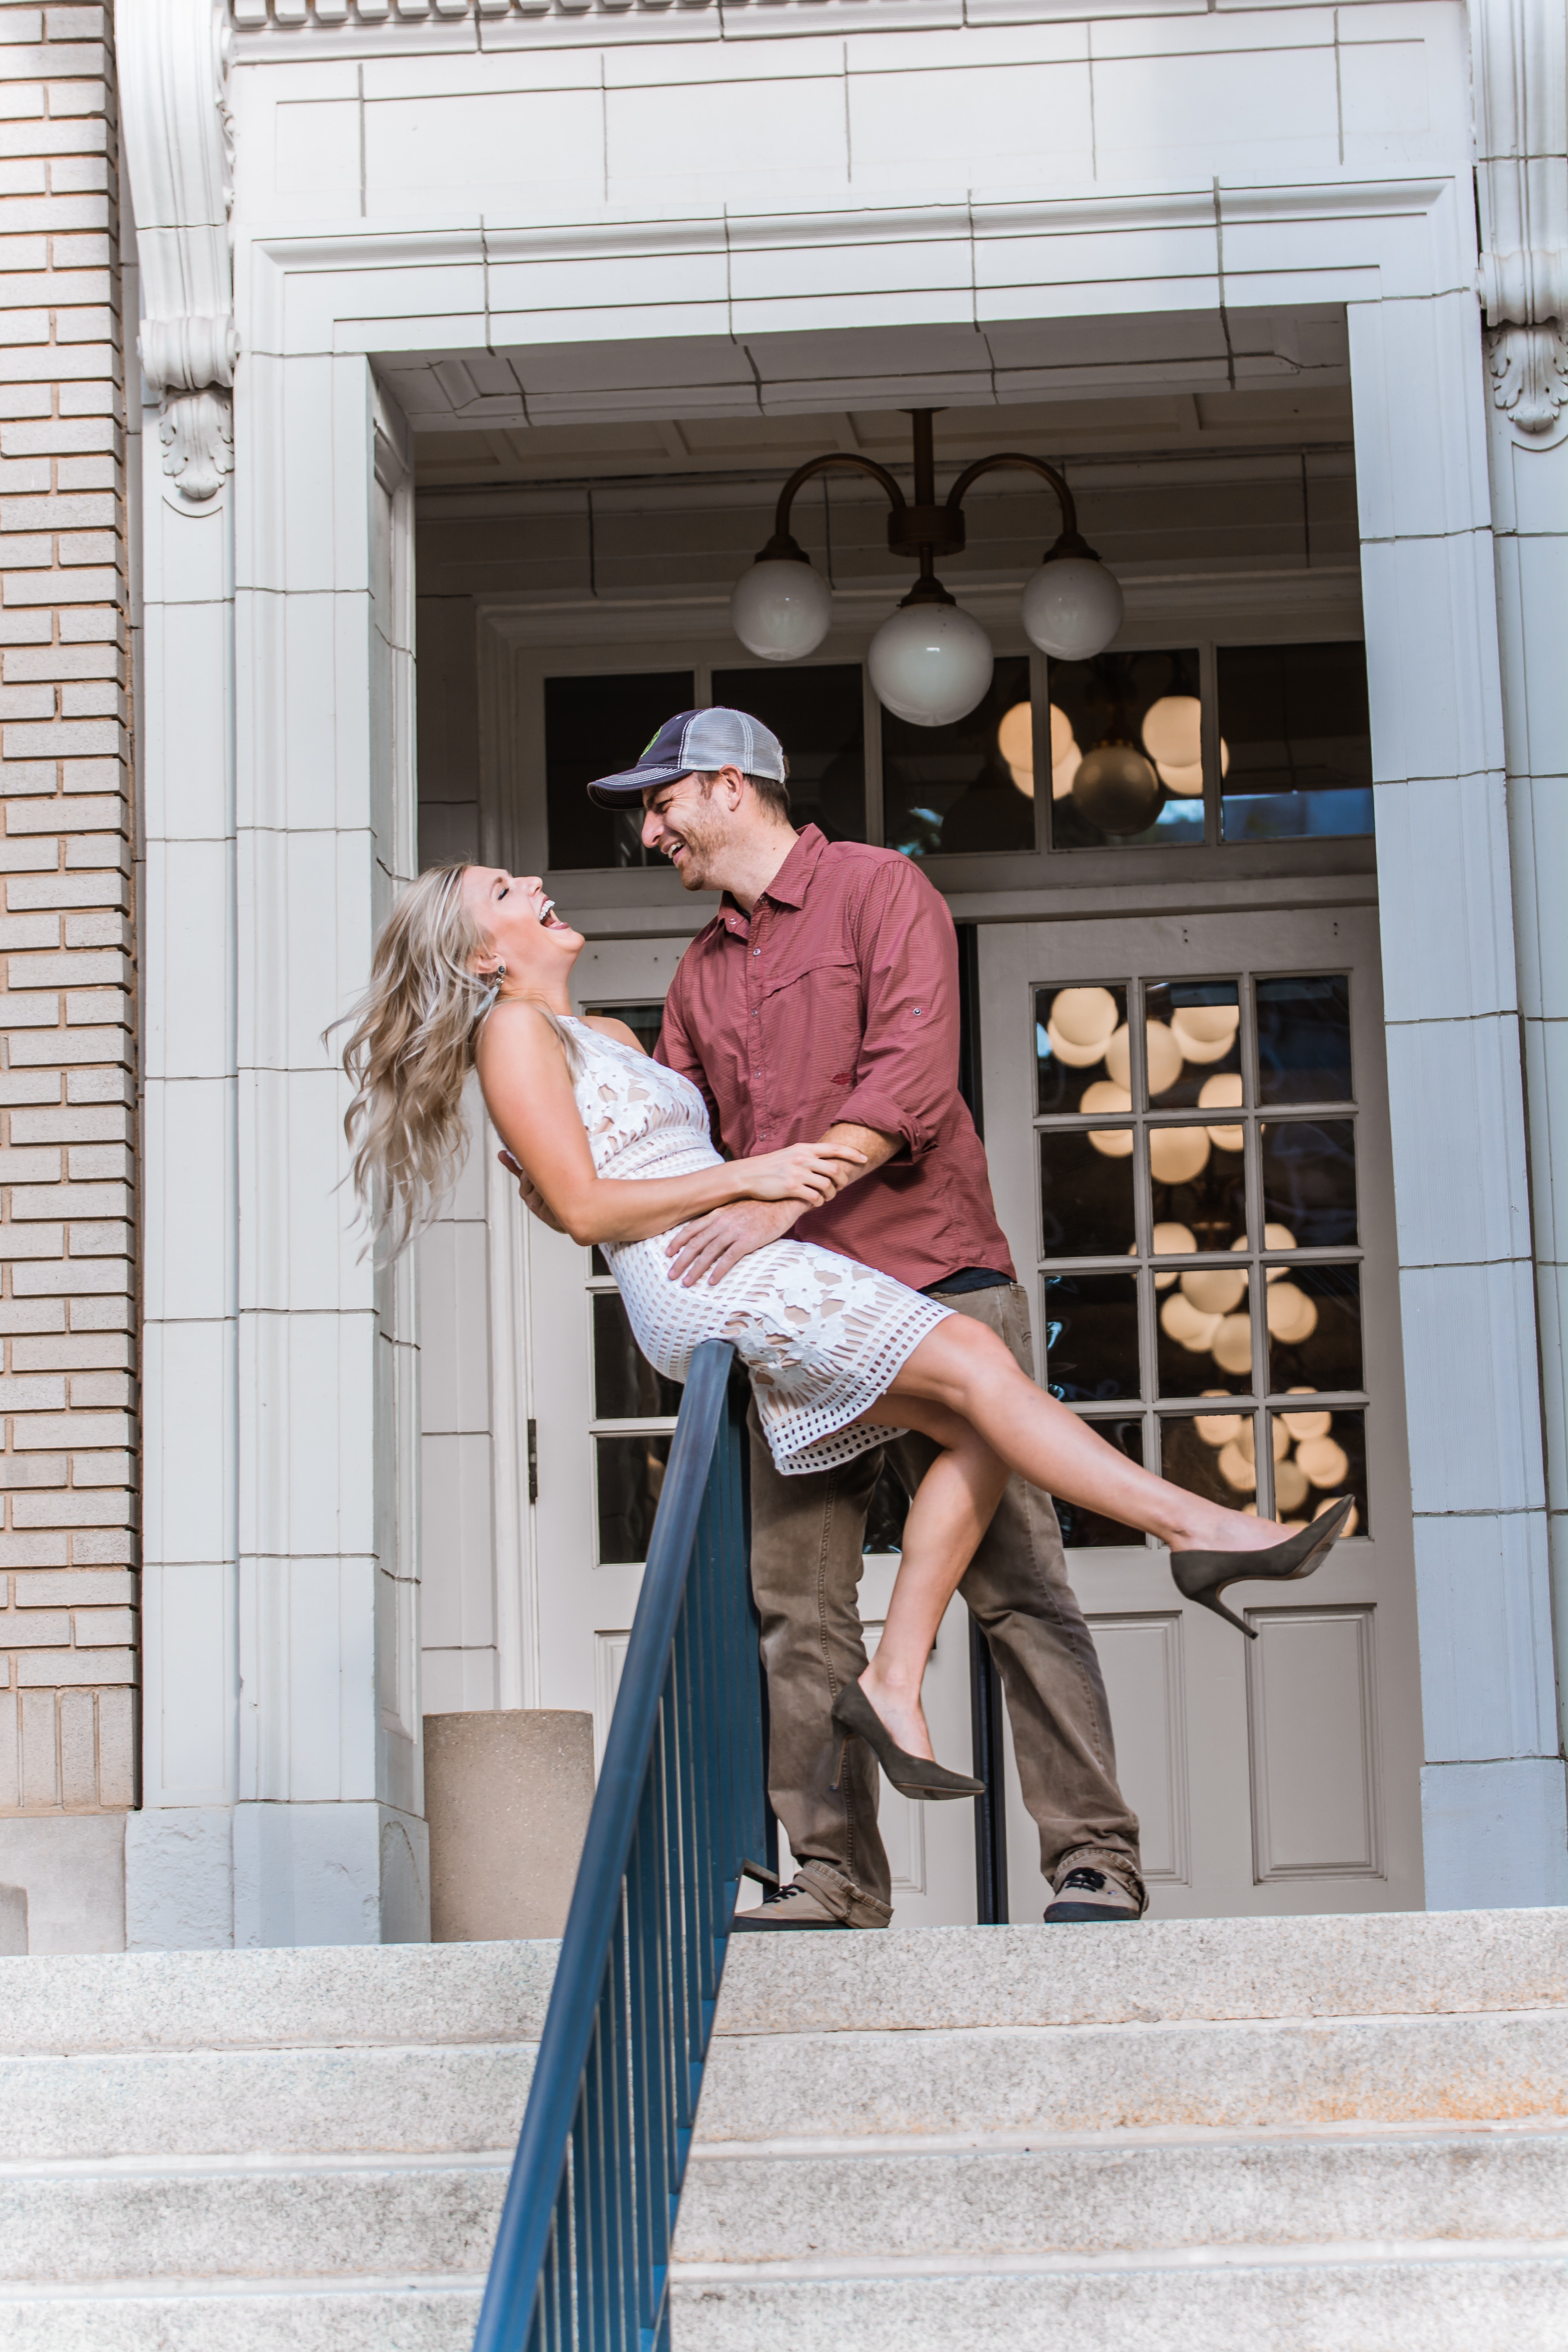
shoulder, fashion, outerwear, girl, window, shoe